Trinity Episcopal Cathedral (Davenport, Iowa)

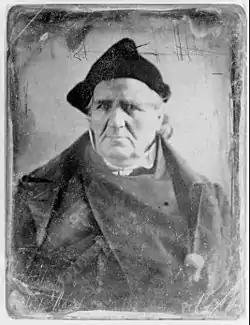
Philander Chase

The Episcopal Church can trace its beginnings in Scott County to services held in 1837 by the Rt. Rev. Philander Chase, Bishop of Illinois. The services were held in the hotel at Rockingham, which is now the southwest section of Davenport. In 1841 the Rev. Zachariah Goldsmith of Virginia was appointed missionary to Davenport by the Domestic Committee of the Board of Missions of the Protestant Episcopal Church in the United States. On October 14, 1841, Trinity Church was organized in Davenport. The congregation originally worshiped in the home of Dr. John Emerson on Second Street. He owned the slave Dred Scott, who lived with him in Davenport. A small frame church was built on the corner of Fourth and Main streets. In 1853 the congregation erected a stone building at the corner of Fifth and Rock Island (now Pershing) streets. The building was built in the Gothic style and included a rose window. It is the first church in Iowa to have a pipe organ.